Caesars Palace

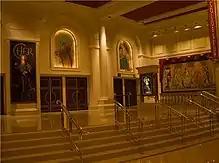

Caesars Forum is the original casino of the hotel which opened in 1966 with 30 gaming tables and 250 slot machines. It contains 20 black Italian marble columns with white marble and gold leaf trimmings. Friezes and statues depict Roman conquests, and women motifs are prevalent. In the centre is a flat ornate dome with an "enormous chandelier in the shape of a Roman medallion, made of 100,000 handmade and handpolished crystals" on the ceiling. It reportedly held the world record at the time for the world's largest crystal ceiling fixture. The cocktail waitresses, as of 2005, still wear the same uniform which was designed by Jay Sarno: white, off-the-shoulder mini-tunics with high-heeled Roman sandals.